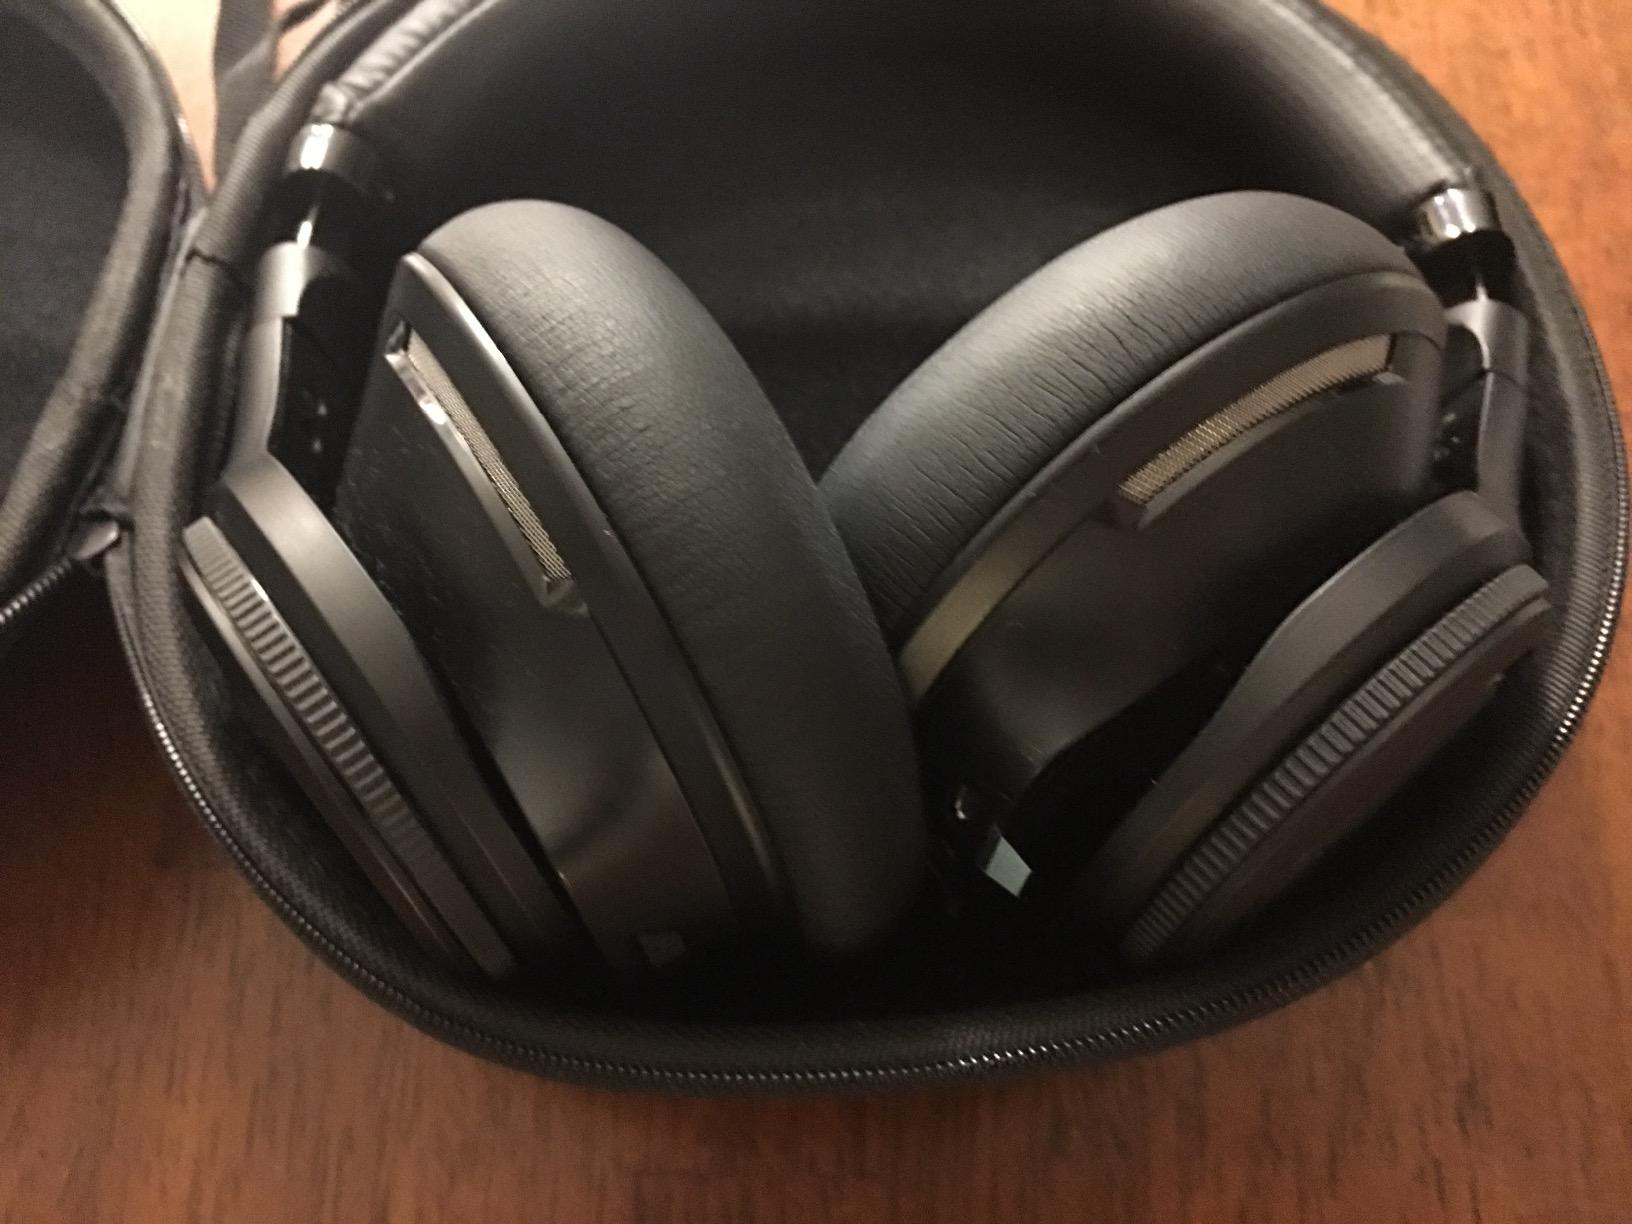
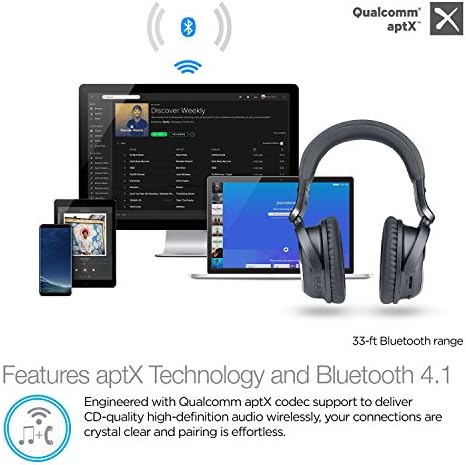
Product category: headphones
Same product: no